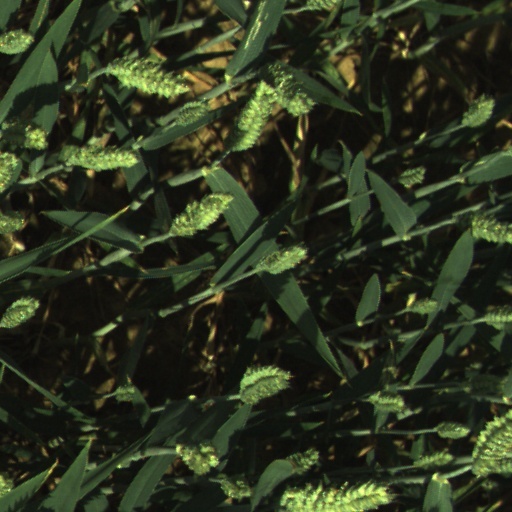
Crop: wheat